Militarization of police

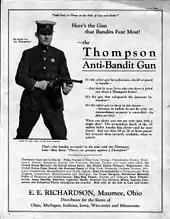
The "Anti-Bandit Gun": a 1920s advertisement of the Thompson M1921 for United States law enforcement forces

During the Years of Lead, to deal with high-risk operational situations and also, specifically, as a result of the unsuccessful German response to the Munich massacre, NOCS (State Police) and GIS (Arma dei Carabinieri) were established, comparable to SWAT units from other countries.